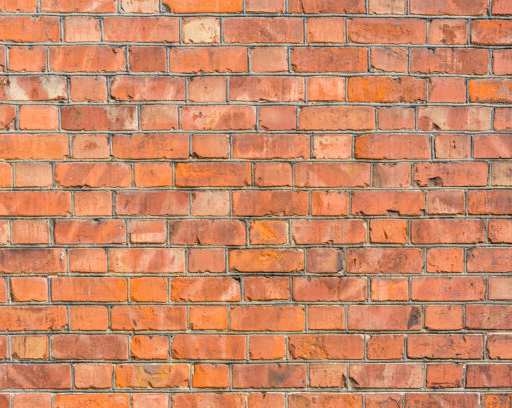
texture of the red brick wall as a background